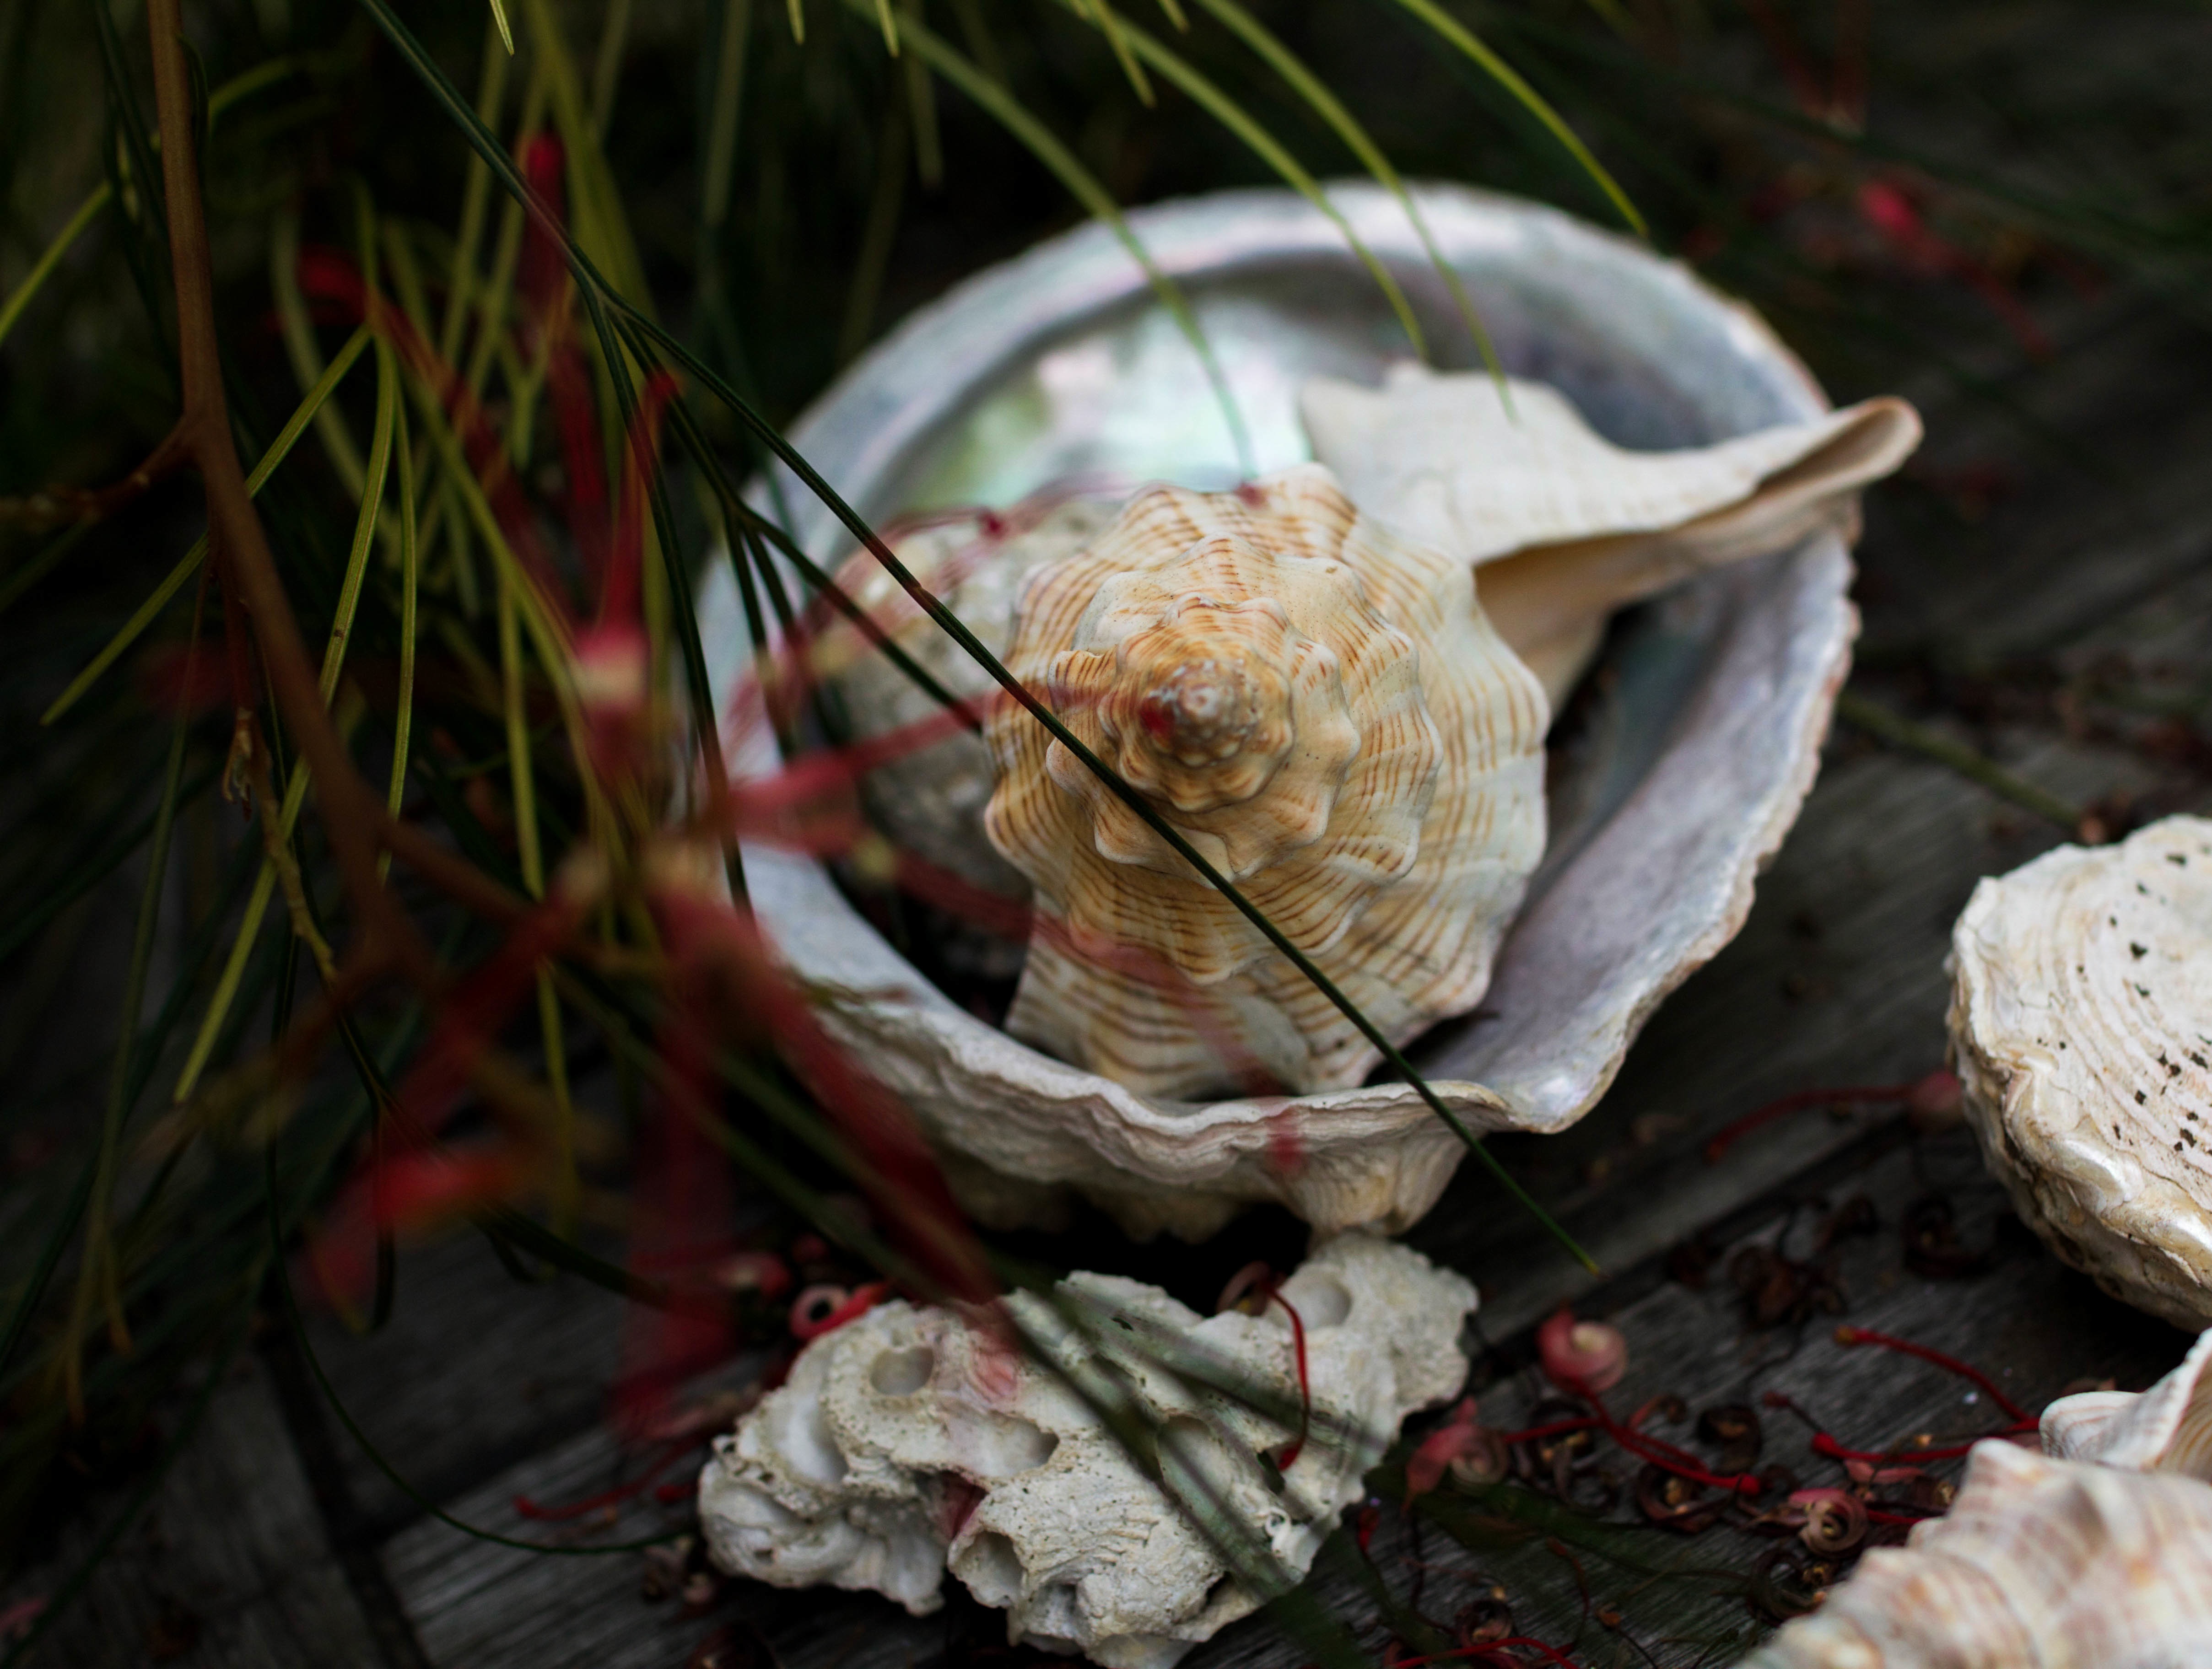
tree, nature, branch, plant, wood, leaf, flower, autumn, flora, shell, coral, conch, close up, macro photography